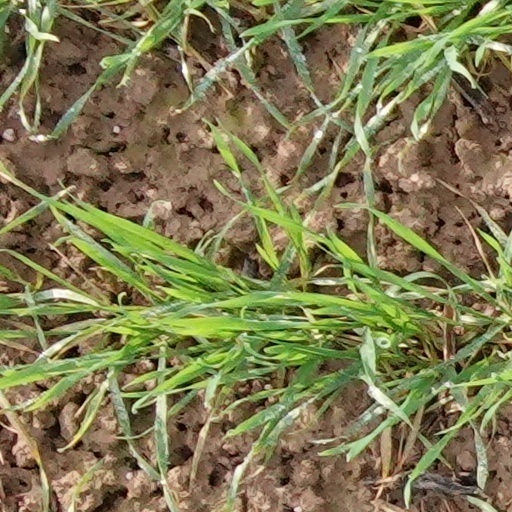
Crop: wheat